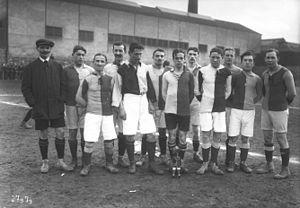
Photo de l'équipe de football du Havre AC lors du tournoi de Pâques 1913.
Paul Le Guen
Le Havre est une ville de France impliquée dans de nombreuses disciplines sportives.
Cet article présente l’histoire du Havre AC, fondé en 1872.
Cet article retrace l’histoire du football en France, depuis ses débuts vers 1880 jusqu'à la période actuelle.
L'Union des sociétés françaises de sports athlétiques est une fédération sportive française omnisports fondée le 20 novembre 1887 à Paris avec Georges de Saint-Clair pour président. Créée initialement sous le nom d'Union des sociétés françaises de courses à pied, elle est à l'origine une fédération consacrée à l'athlétisme mais, dès 1889, elle s'ouvre à d'autres sports qui sont représentés en son sein par des commissions spécialisées. Le football n'est reconnu qu'en 1894.
Cet article traite des rivalités dans le football en Normandie.